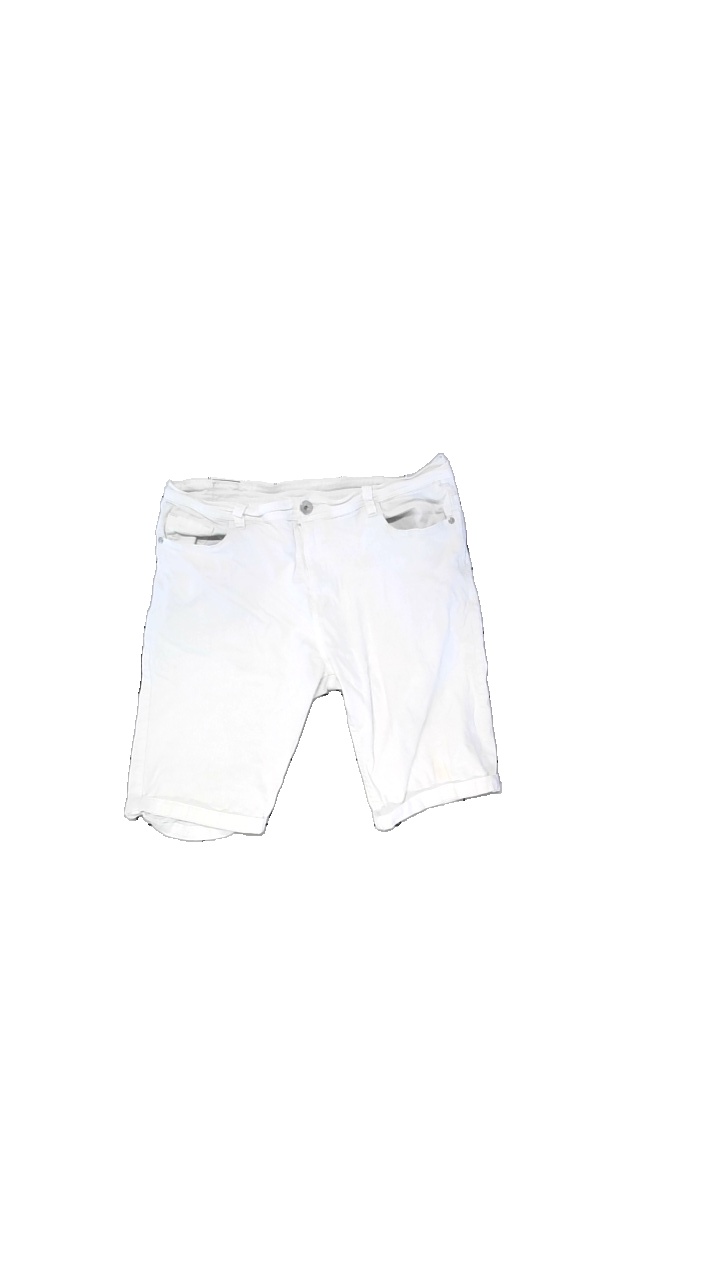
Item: Shorts (Unisex)
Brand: Missing
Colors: White
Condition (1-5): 3
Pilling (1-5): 5
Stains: Minor
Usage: Reuse
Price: <50